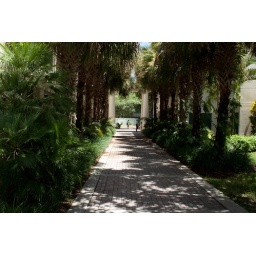
Jenn said it woulda been better to get the students in it, but the girls kept giving me dirty looks...